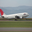
Label: airplane